Center (basketball)

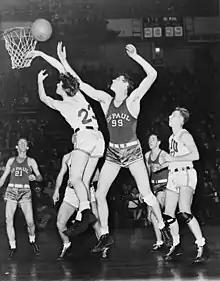
George Mikan with No. 99

The center is considered a necessary component for a successful team, especially in professional leagues such as the NBA. Great centers have been the foundation for most of the dynasties in both the NBA and NCAA. Until the 1940s, even dominant centers such as Moose Krause were not extraordinary tall. Then, the George Mikan and the Bob Kurland pioneered as exceptionally tall centers, shattering the widely held perception that tall players could not develop the agility and coordination to play basketball well, and ushering in the role of the dominant big man. While Kurland never played professional basketball after his time at Oklahoma State, Mikan turned professional in 1946 after leading DePaul to the NIT title. He went on to win seven National Basketball League, Basketball Association of America and NBA Championships in his ten-year career (1946–56), nine of them with the Minneapolis Lakers. Using his height to dominate opposing players, Mikan invented the hook shot and the shot block; as a consequence, the NCAA, and later NBA, adopted the goaltending rule, and in 1951 the NBA widened the foul lane, a decision known as the Mikan rule.